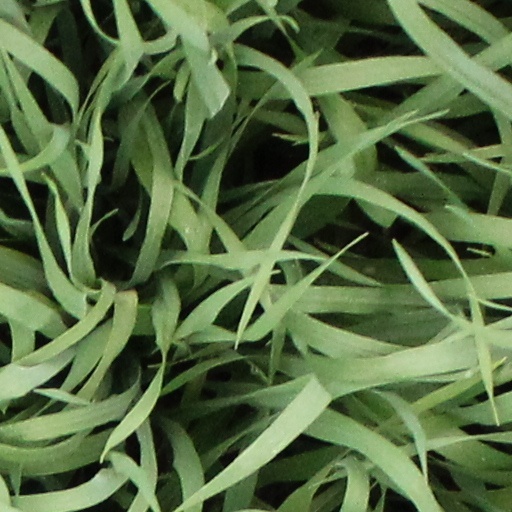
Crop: wheat